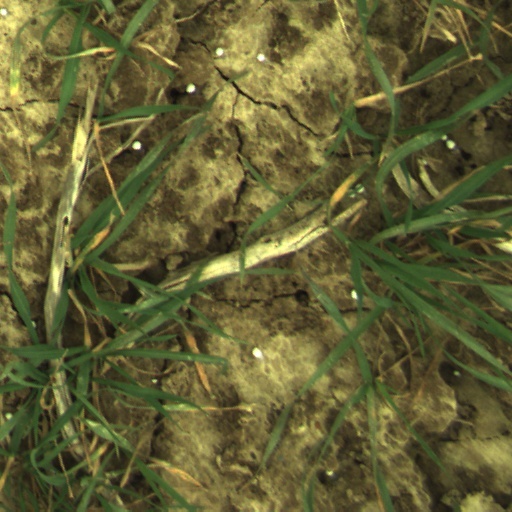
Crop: wheat